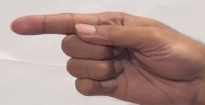
ASL sign: G